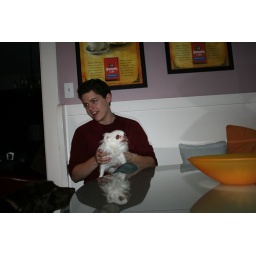
Very helpful brothers and super cute puppy dogs help get the house ready for sale in Seattle